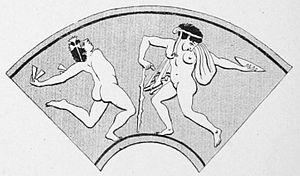
Danse dionysiaque. D'apres une coupe antique.